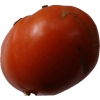
Label: tomato